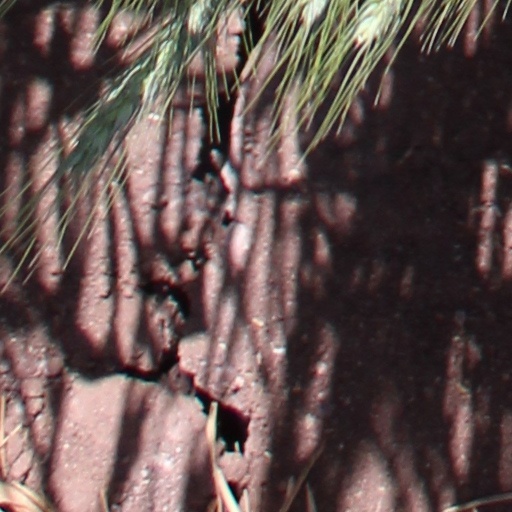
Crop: wheat